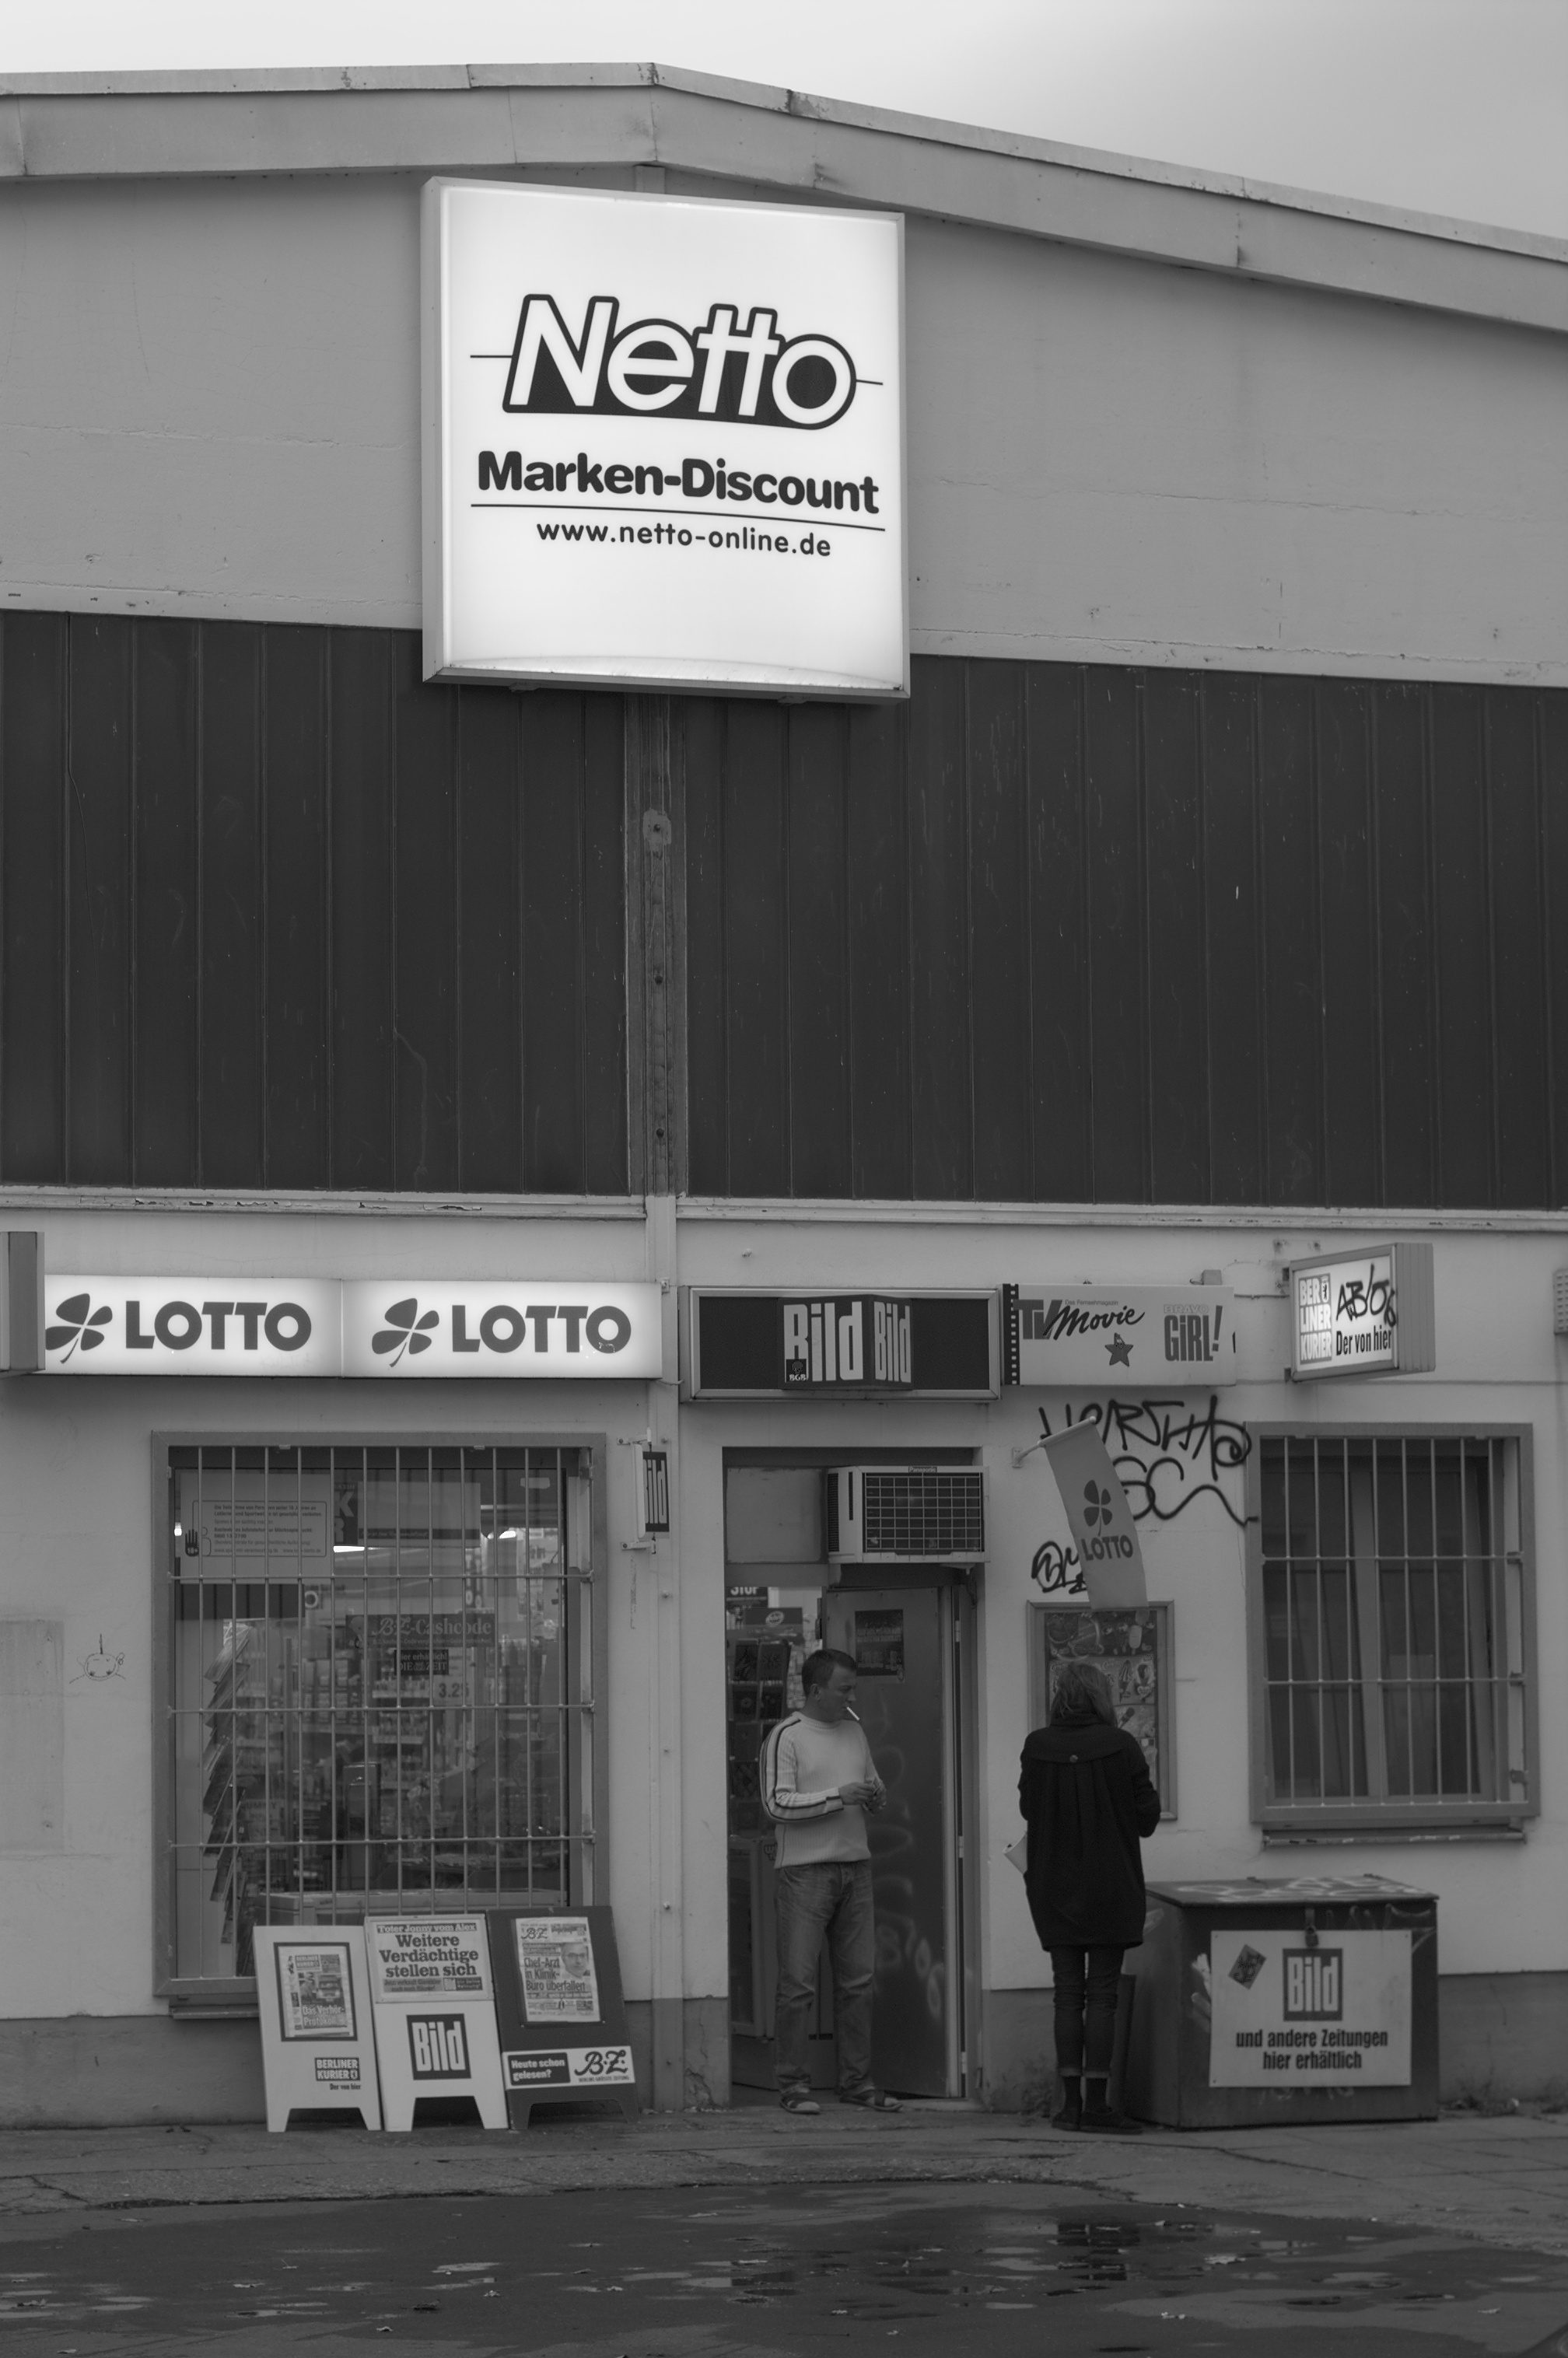
black and white, road, white, street, advertising, transport, sign, black, monochrome, 2012, f14, infrastructure, rawtherapee, germany, deutschland, berlin, pentax, shape, lenstagged, steffenzahn, guessedberlin, gwbthomaslautenschlag, k100d, justpentax, iamflickr, cosina, voigtlander, 58mm, nokton, 58mmf14, 58mm14, nokton58mmf14slii, 58mmf14nokton, cosinavoigtl nder, voigtl ndernokton58mmf14, urban area, monochrome photography